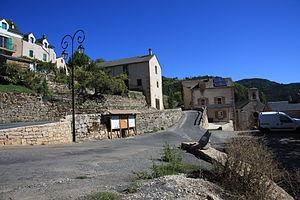
Gatuzières
Gatuzières est une commune française située dans le département de la Lozère en région Occitanie.